Tommy Haas

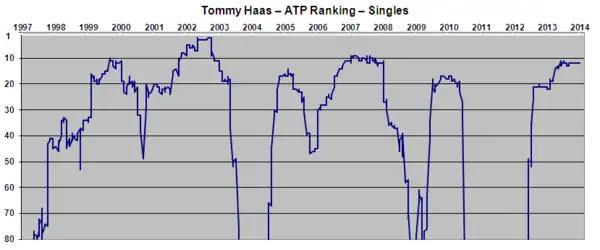
ATP rankings (singles)

Haas began the 2012 season at the Brisbane International, but had to withdraw in the second round. Nevertheless, he competed more regularly in 2012 than in previous seasons. He qualified for the French Open, progressing to the third round, and reached the semifinals of the BMW Open, returning to the world's top 100.